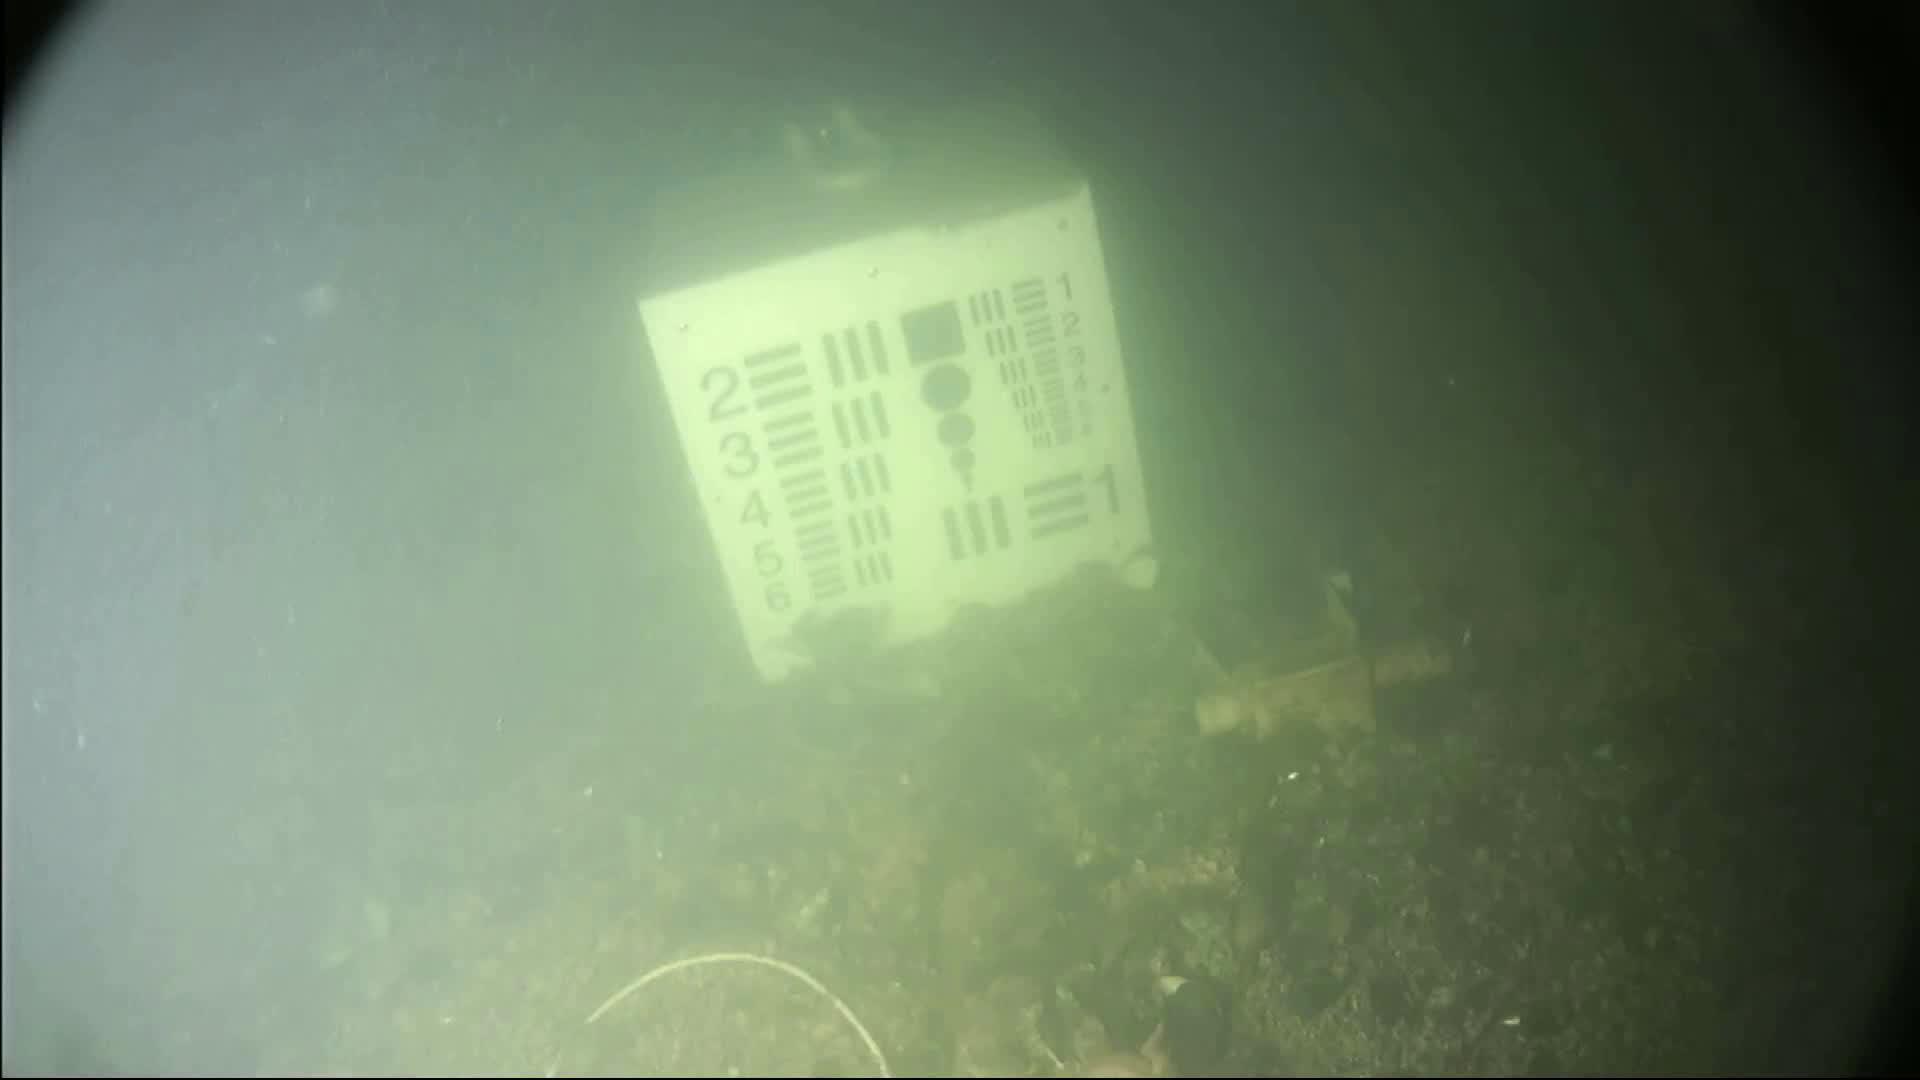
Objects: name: crab
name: jellyfish